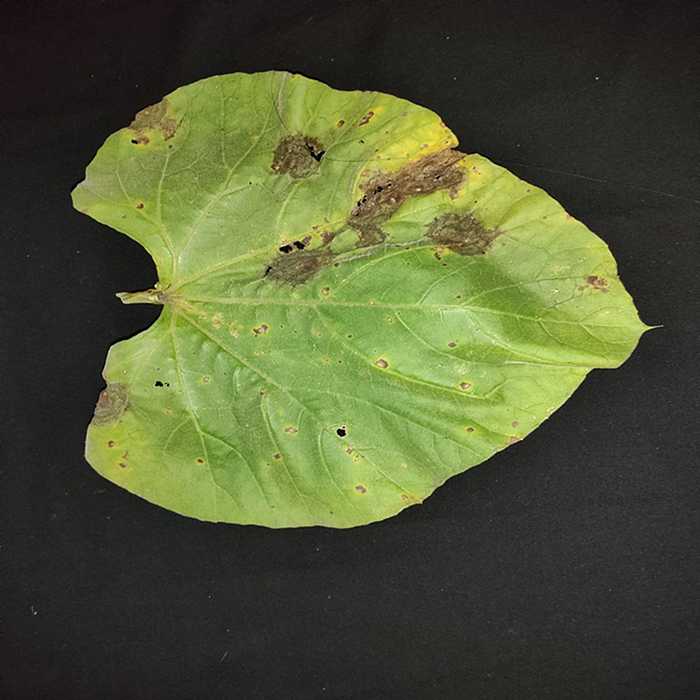
Plant: Bottle gourd
Label: Downey mildew